Matupi Harbour

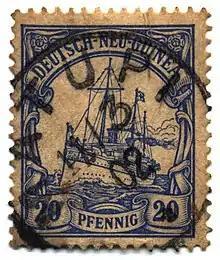
MATUPI cancel in 1902 on a German colony 1901 issue

Matupi Harbour is a harbour near Rabaul in East New Britain province, Papua New Guinea. It is located between Praed Point and Matupi Island. Simpson Harbour is to the west and Blanche Bay to the south.